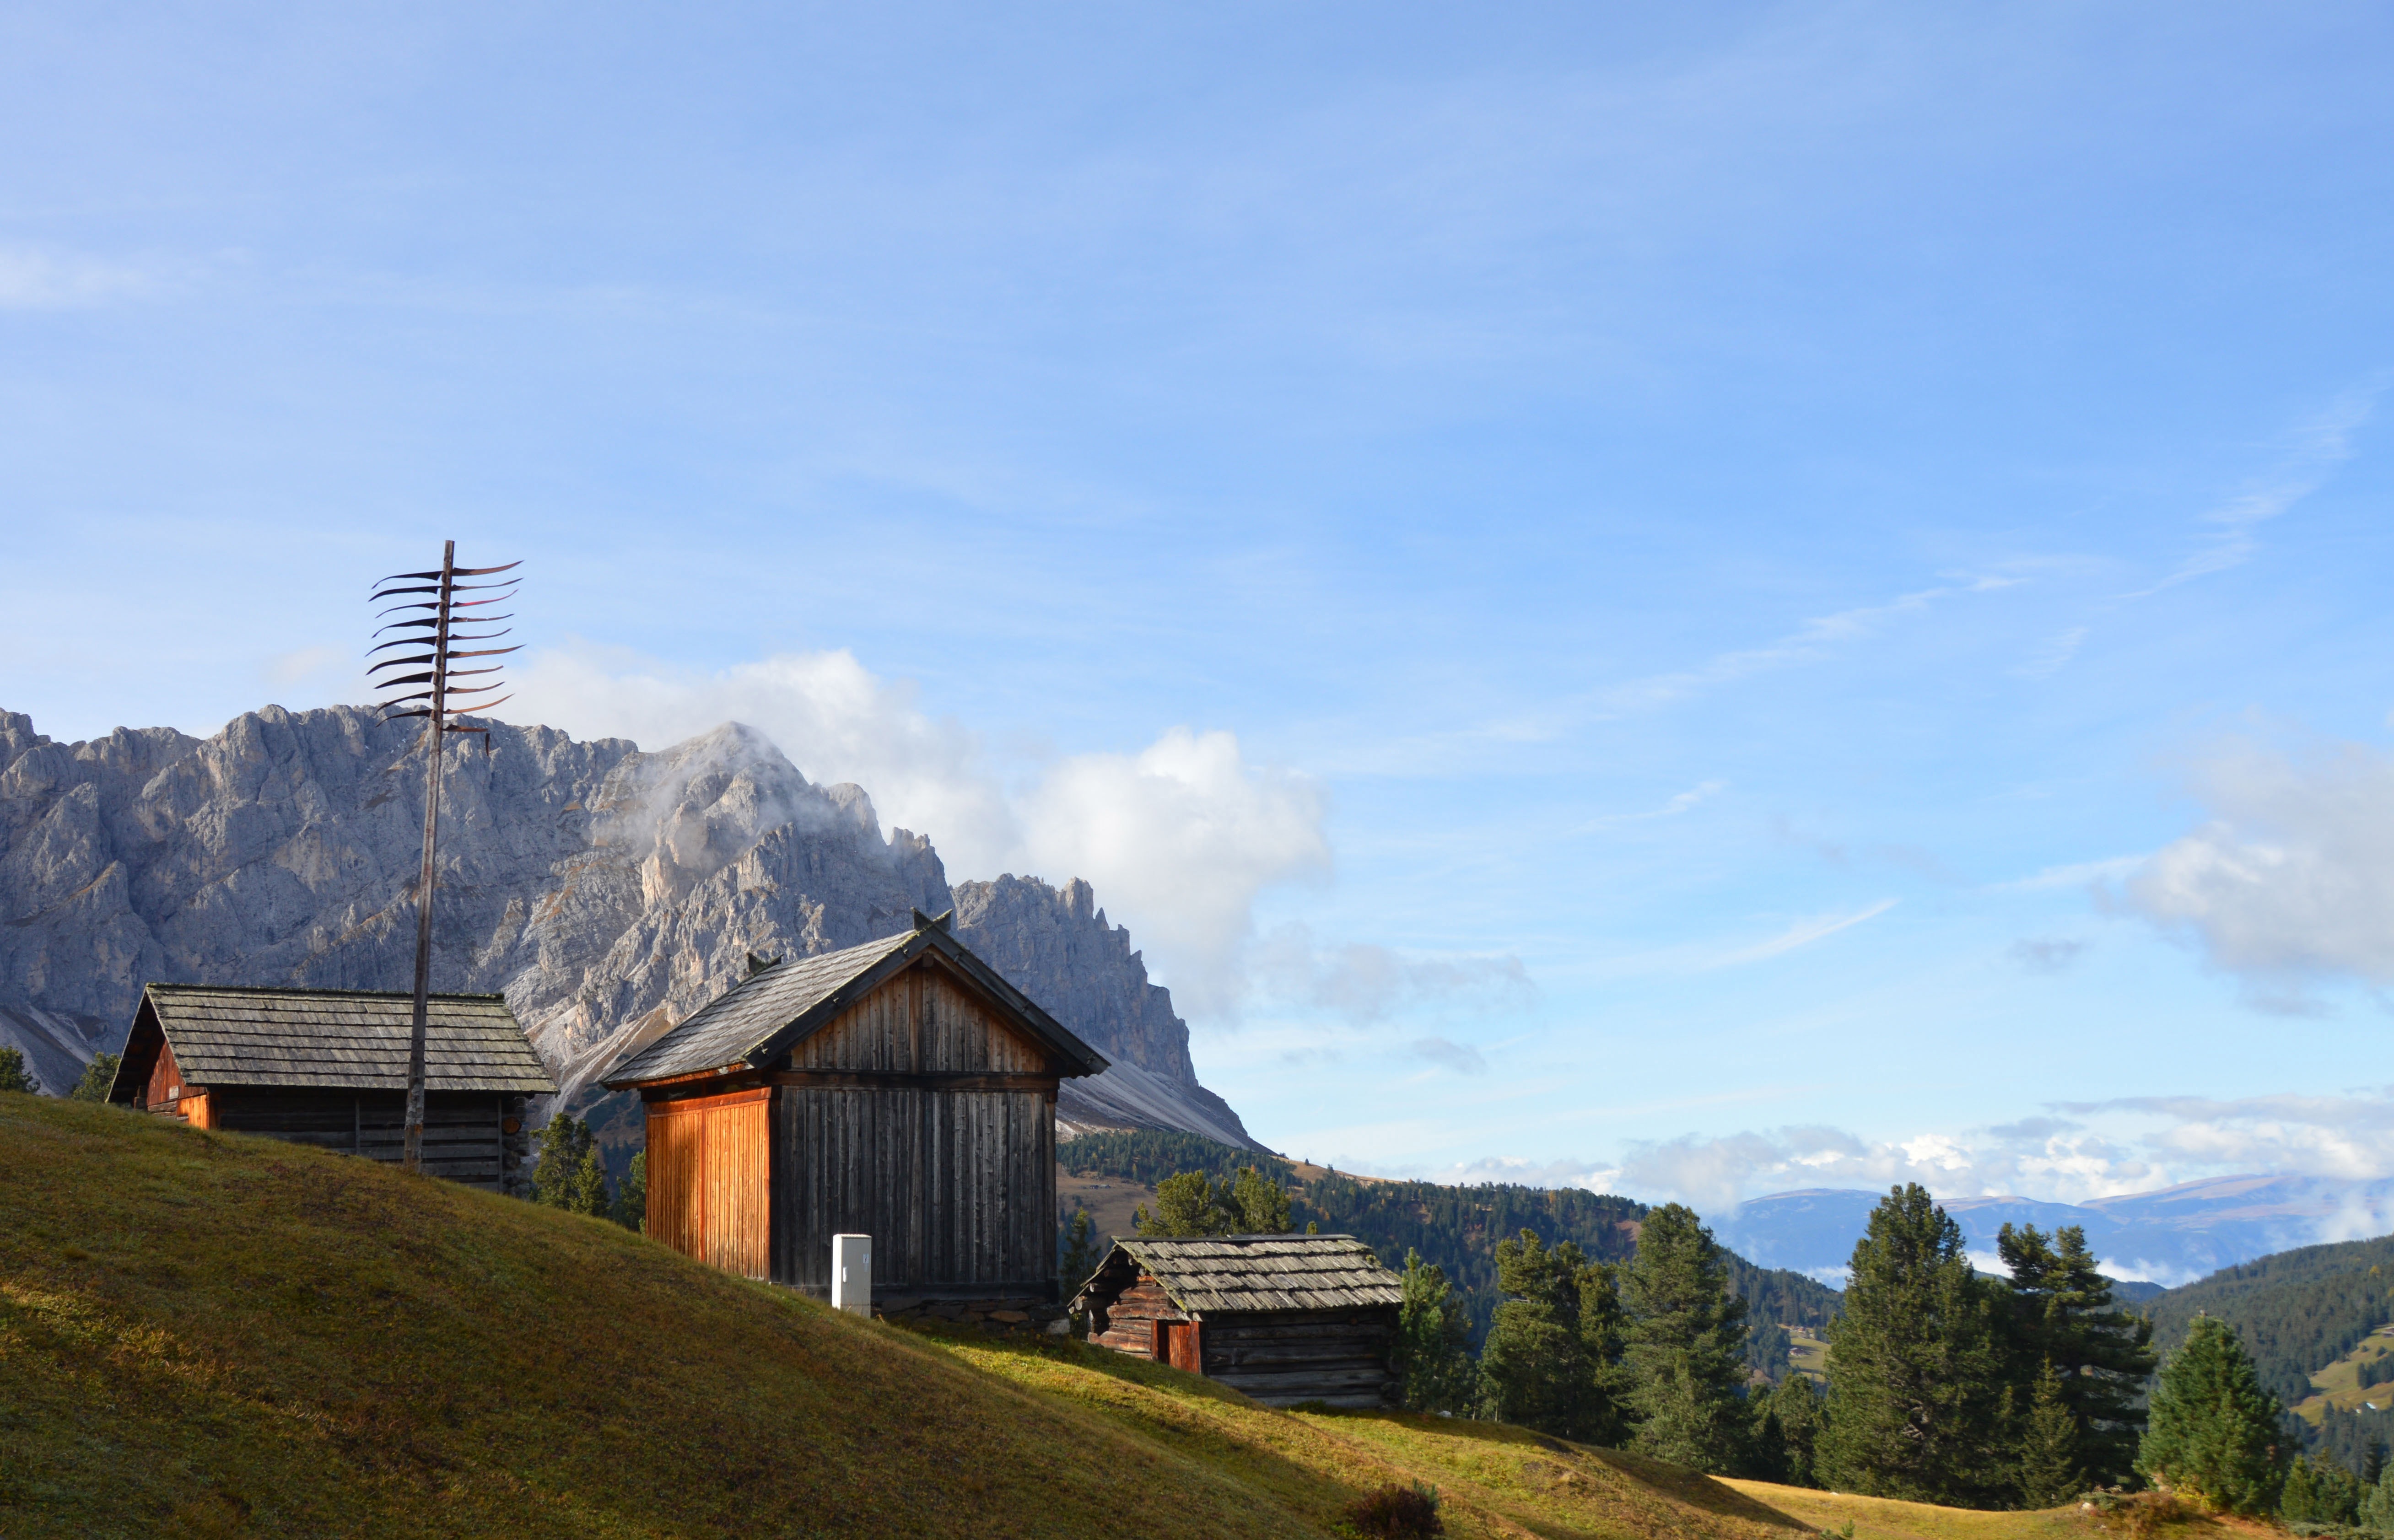
landscape, nature, mountain, sky, hill, roof, mountain range, hut, hike, alpine, scale, ridge, mountain landscape, mountains, alps, dolomites, rural area, mountain hut, autumn light, mountain meadow, mountainous landforms